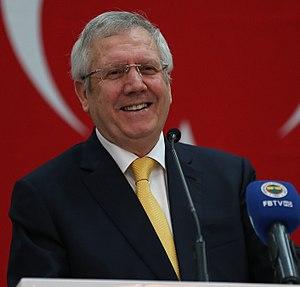
Aziz Yıldırım, né à Diyarbakır le 2 novembre 1952 est un riche entrepreneur dans le domaine de la construction mais aussi le président du Fenerbahçe Spor Kulübü de 1998 à 2018.